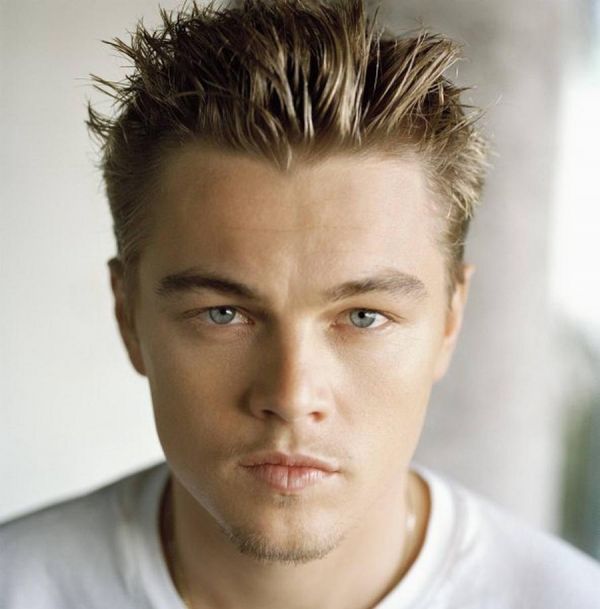
Portrait style: Real Portrait